Dirmstein

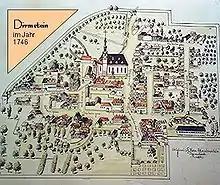
Upper Village 1746: contemporary map, south is at top

A social problem grew out of the short-lived running of a stoneware factory that existed from 1778 to 1788 in the middle of the Upper Village. There, the Bishopric of Worms was having "Dirmstein Faïence" made from the white clay that came from the Bishopric’s own stripmine near today’s Hettenleidelheim in the northeast Palatinate Forest, a product whose now few preserved examples are sought-after in collectors’ circles. As early as 1779, a few months after production began, the then mayor, Johann Michael Graeff, schemed against the factory head and ceramics expert Johann Carl Vogelmann, casting false accusations his way, whereupon Vogelmann’s belongings were withheld as he, along with his wife and seven children, was hounded out of the village. Graeff took the banished former head’s job at the factory, but was such a dilettante when it came to running the business that in 1782, the Bishopric unseated him. Under Graeff’s successors, though, the business never did recover, leading to the 20- to 30-strong workforce’s impoverishment, culminating in strike-like events. Further reasons given for ending the project were the cumbersome carting of the raw materials over some 25 km and the distribution difficulties with the finished products in the face of the many customs duties.